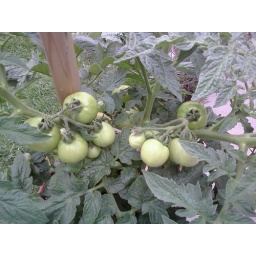
My tomatoe plant in a pot